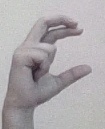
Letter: thal